Brayton Hall

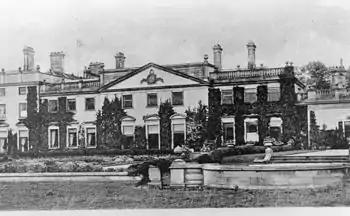
Brayton Hall looking south, circa 1900

Brayton, loosely translated as "Broad Acres", is an ancient manorial estate which formed a joint township with Aspatria. After the Norman Conquest it was granted by Alan, son of Waldieve, to Ughtred, who became the first Lord of the manor in the seignory of Aspatria and barony of Allerdale. An inquisition held in 1578 records a William Bewley owning Brayton by fealty only, sometime the lands of the Bishop of Carlisle in free alms. It was subsequently possessed by a junior member of the Salkeld family, whose three co-heiresses sold it to Sir Wilfrid Lawson, who had previously married the heiress of Isel. At this time the Brayton manorial estate comprised 20 houses, 20 tofts, 20 gardens, of land, of meadow, of pasture and of moor.